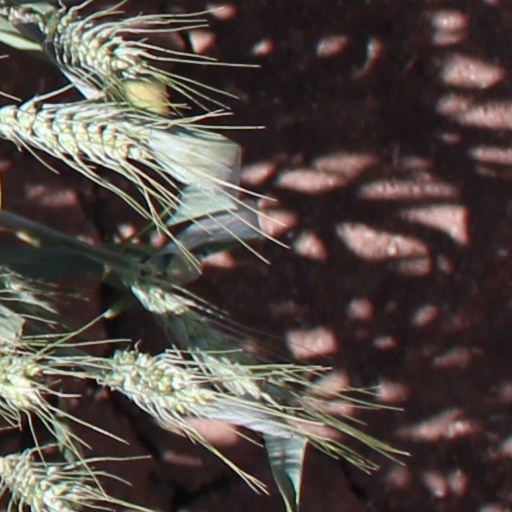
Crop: wheat